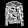
Label: Pullover